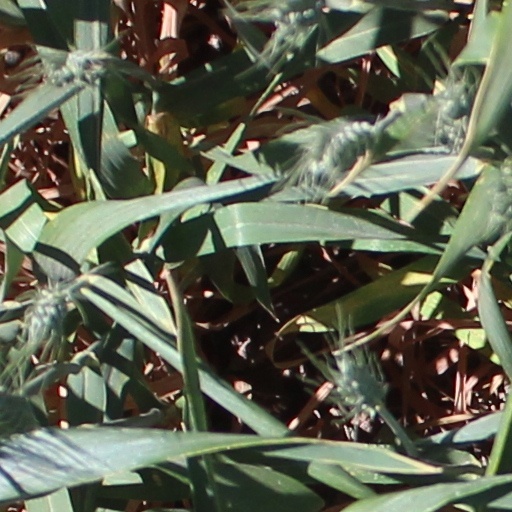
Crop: wheat